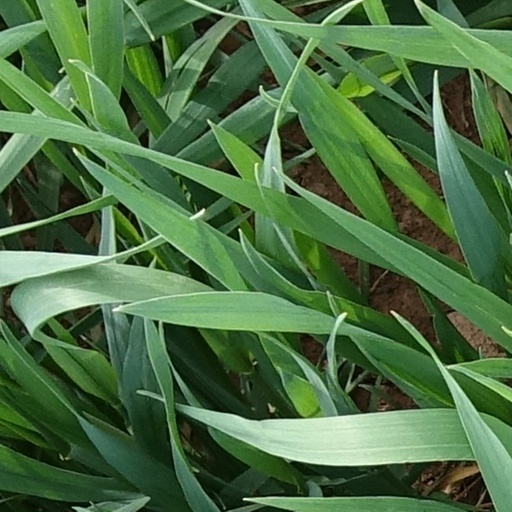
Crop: wheat